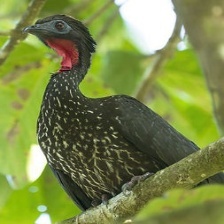
Species: BAND TAILED GUAN
Scientific name: PENELOPE ARGYROTIS